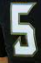
Number: 5